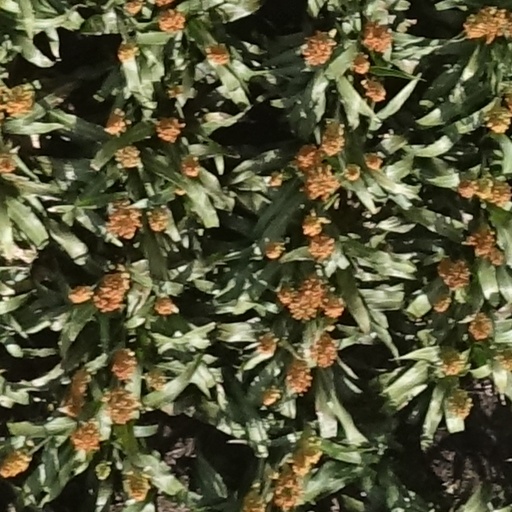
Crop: sorghum